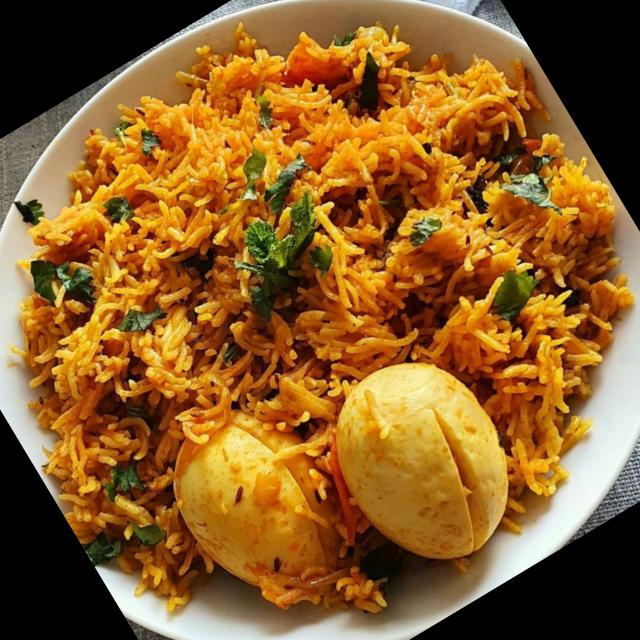
Dish: biryani